IBMDOS.COM

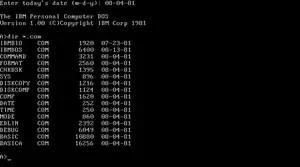
codice_1 (second in the list of COM files) in IBM PC DOS 1.0.

IBMDOS.COM is the filename of the IBM PC DOS and DR-DOS kernel. Loaded and initially invoked by the DOS BIOS in IBMBIO.COM during the boot process, it contains the hardware-independent parts of the operating system, including the embedded FAT12, FAT16 and, in newer versions, the FAT32 file system code, as well as the code to provide the DOS API to applications.